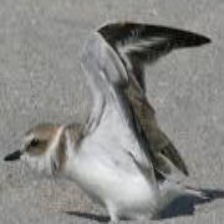
Species: SNOWY PLOVER
Scientific name: CHARADRIUS NIVOSUS